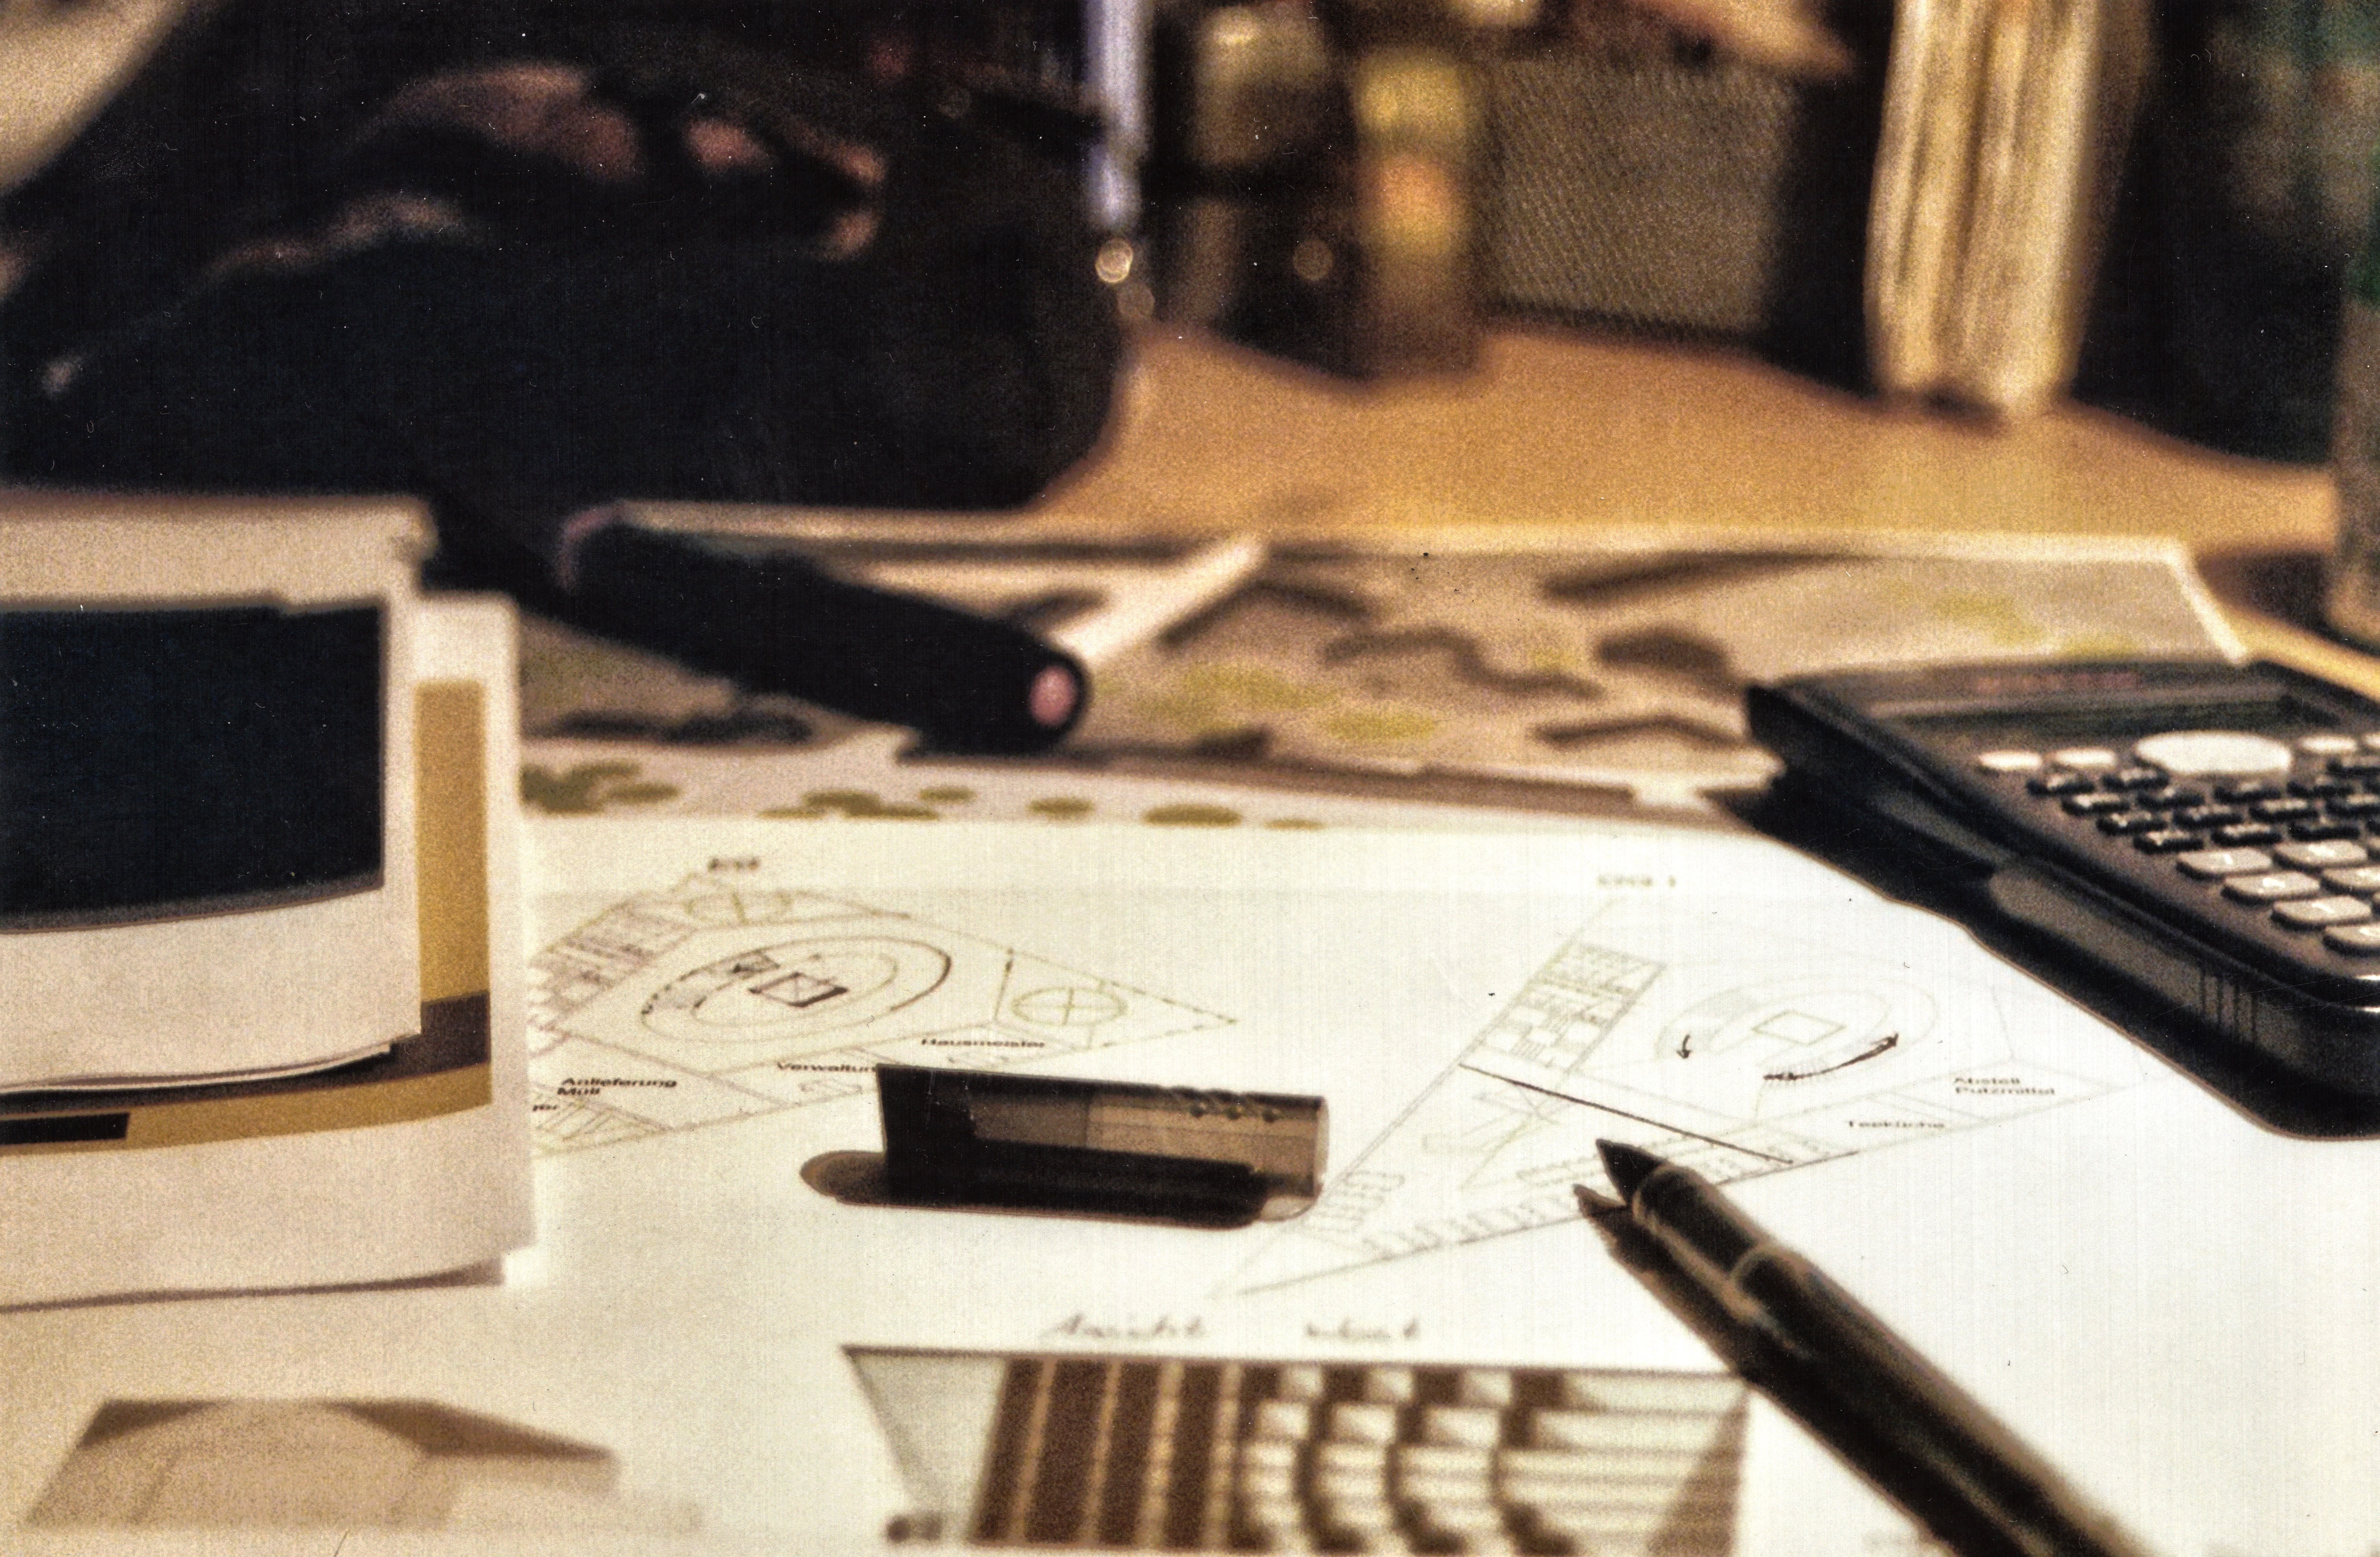
writing, wood, black, art, design, shape